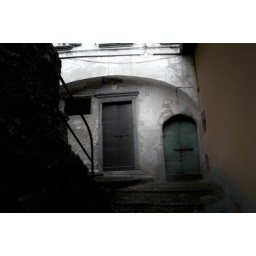
2 doors & 1 window in the arch